Boeing MH-139 Grey Wolf

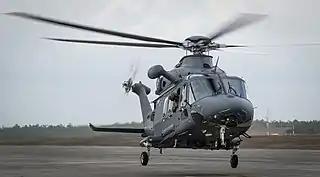

The MH-139A Grey Wolf is to be used for security patrols, search and rescue missions, and personnel and cargo transport. The Air Force's first intention was to purchase 84 helicopters for security and transportation across extensive intercontinental ballistic missile (ICBM) fields, and senior leader and executive airlift in the Air Defense Identification Zone (ADIZ), also known as the National Capital Region. It is also to be used in aircrew survival training.